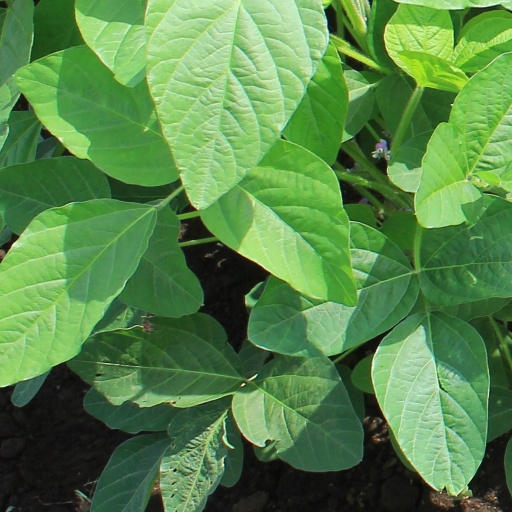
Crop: soybean